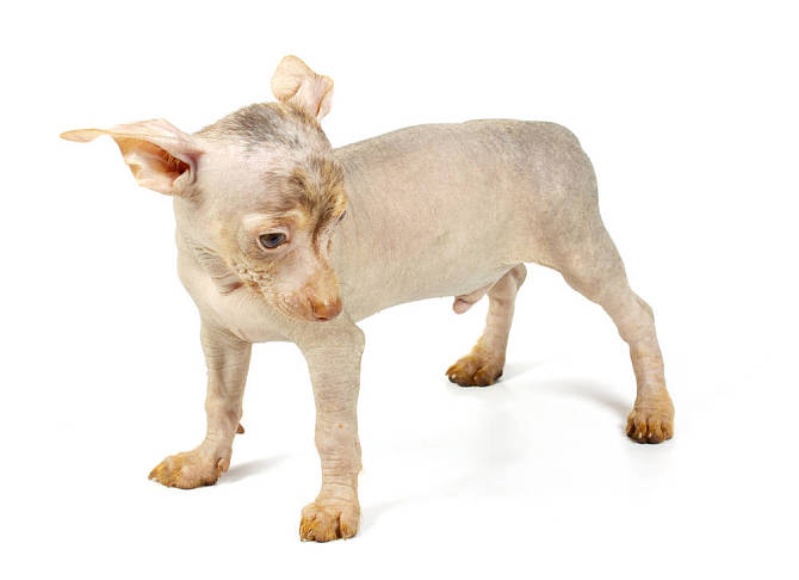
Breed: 234-n000093-Chinese_Crested_Dog